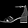
Label: Sandal